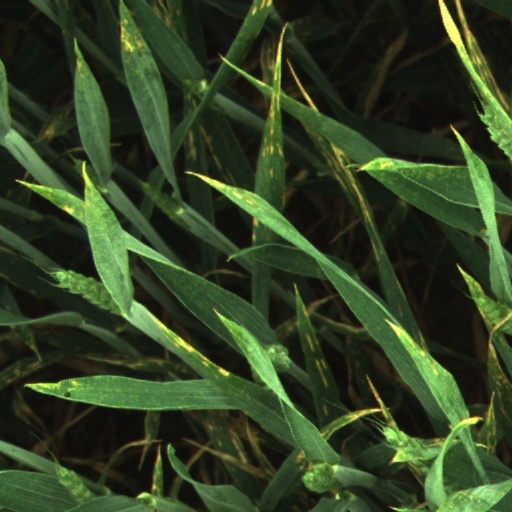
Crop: wheat